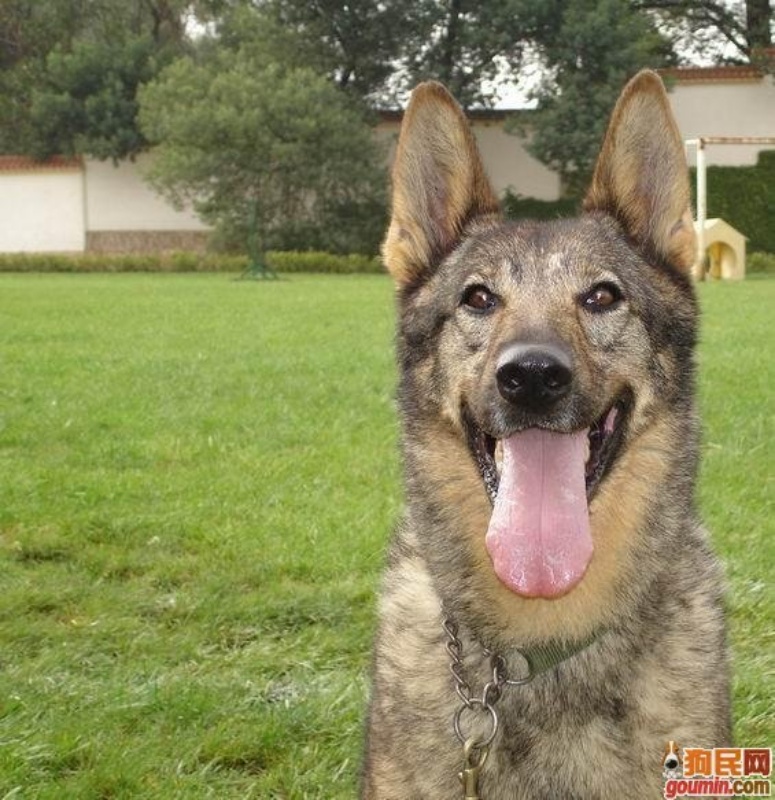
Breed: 258-n000104-Black_sable